American Pie Presents: Girls' Rules

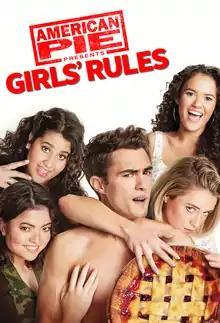
DVD cover

American Pie Presents: Girls' Rules is a 2020 American sex comedy film directed by Mike Elliott. It is the fifth installment of the "American Pie Presents" film series, a spin-off of the "American Pie" franchise and the ninth overall installment. It is the first film in the franchise to not feature Eugene Levy and also the first to contain no nudity. The film serves as a standalone sequel, revolving around Steve Stifler's relative Stephanie (Lizze Broadway) and her friends.